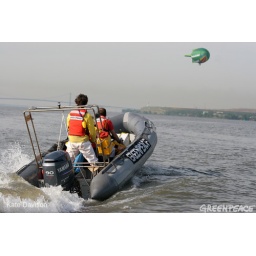
Greenpeace Airship flying over Dupont Chemical Facility while Greenpeace Activists inspect the facility by boat